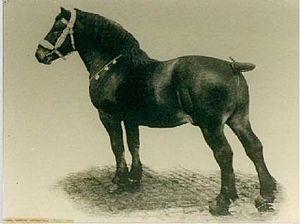
Spirou, étalon ardennais de type carrossier, champion international de sa race à Paris en 1900
Durant la Première Guerre mondiale, le rôle du cheval connaît une transition liée à l'évolution stratégique et tactique du conflit armé. Alors que la cavalerie est considérée, au début des hostilités, comme l'élément offensif par excellence des forces armées, elle se révèle vulnérable face à la modernisation de l'artillerie et des armes lourdes, telles que la mitrailleuse. C'est la raison pour laquelle elle est progressivement remplacée par des divisions blindées mécanisées, la présence de chevaux ne devenant plus que ponctuelle sur les champs de bataille. Cette évolution se produit parallèlement au développement du char d'assaut, ce qui ne manque pas d'accélérer le processus, ce dernier devenant la pièce maîtresse des tactiques de choc.
L'Ardennais est une très ancienne race rustique de chevaux de trait, de taille moyenne, à la robe généralement baie ou rouanne. Il est historiquement élevé dans la région des Ardennes, qui lui a donné son nom, et par extension dans le quart nord-est de la France, le Sud et l'Est de la Belgique, et au Luxembourg. Connu et mentionné depuis l'Antiquité romaine où il sert à la remonte des armées, l'Ardennais devient jusqu'au début du XIXᵉ siècle l'une des meilleures races de chevaux de selle et de trait léger pour la traction du matériel d'artillerie militaire. Sous l'empire napoléonien, les Ardennais sont réputés pour avoir survécu à la campagne de Russie, où 13 000 chevaux trouvent la mort.